Kleinzell

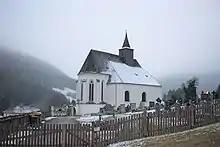
Parish church

The Kleinzell municipal council has 15 seats, which are divided as follows (2020 Lower Austria local elections):